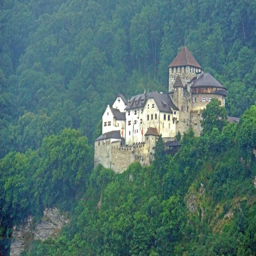
Vaduz Castle